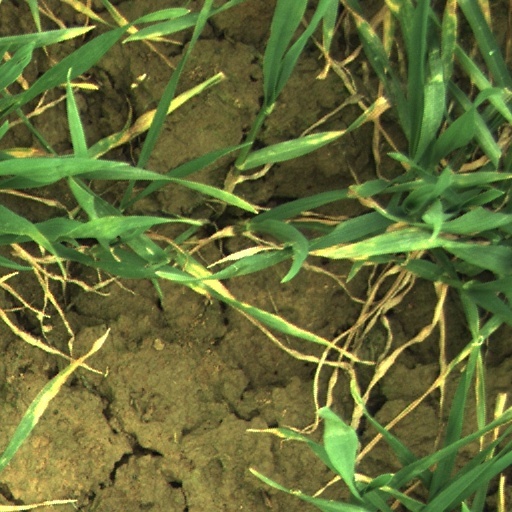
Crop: wheat